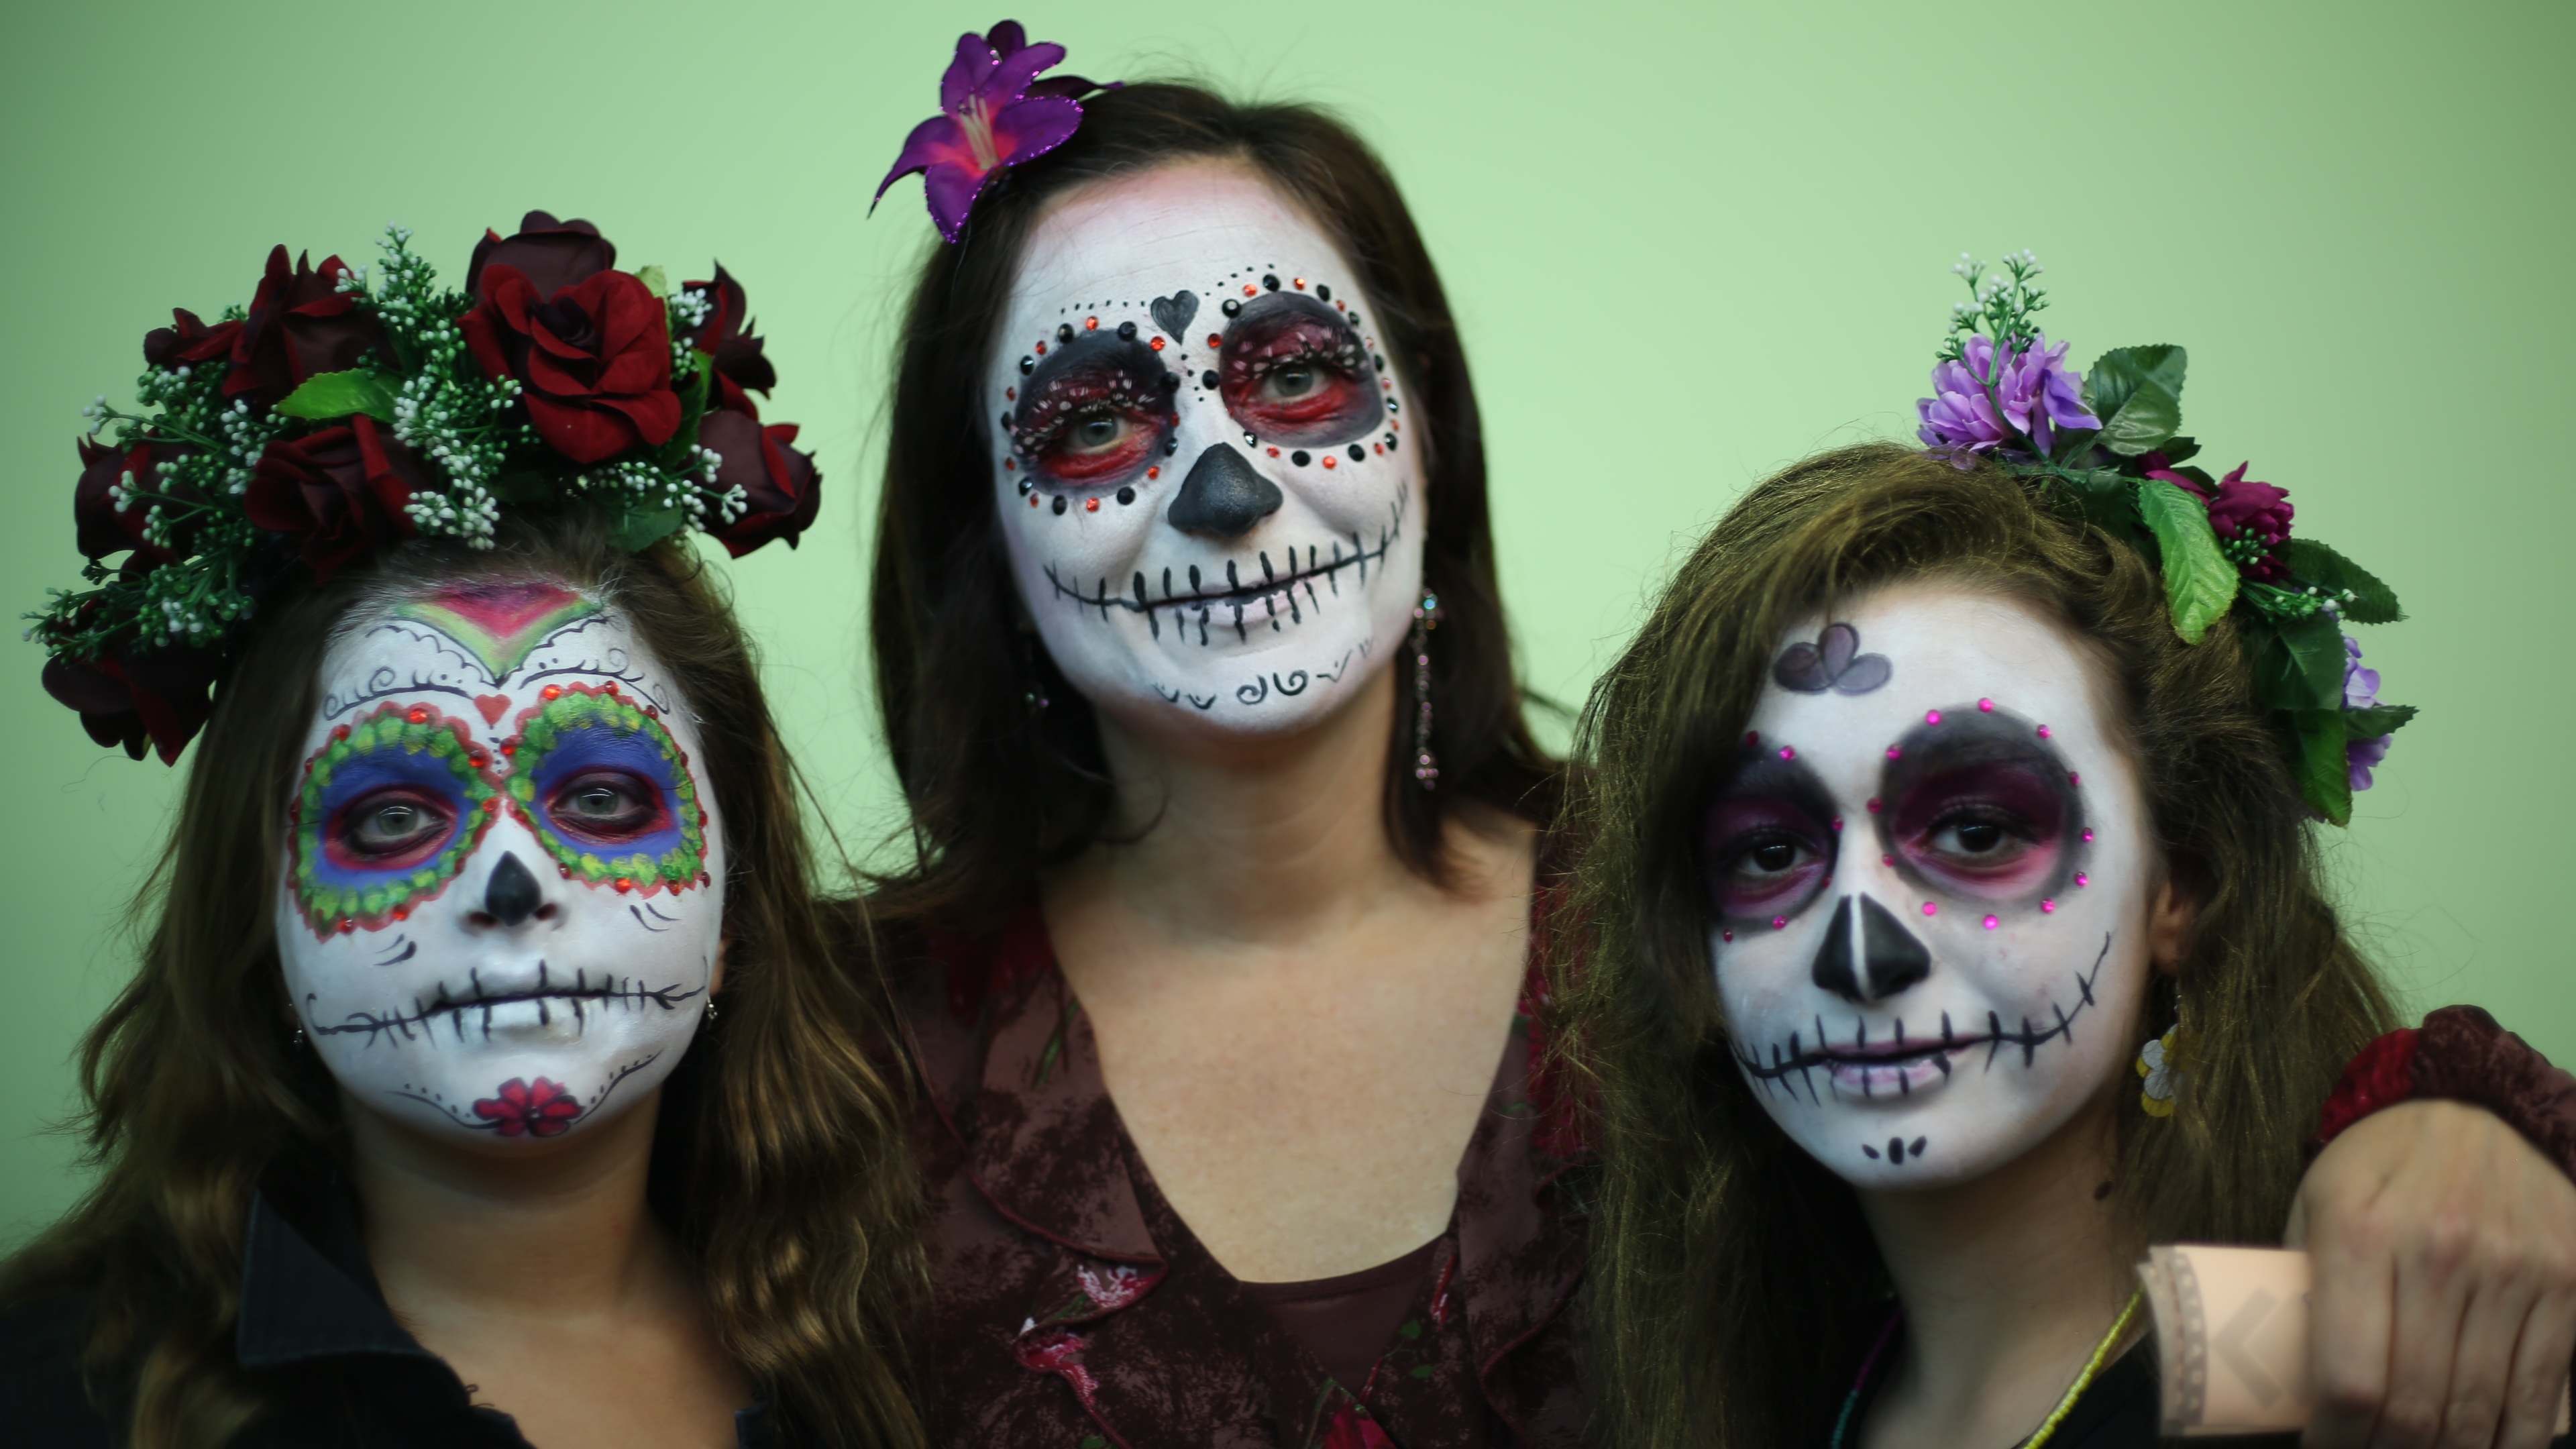
home, portrait, carnival, halloween, clothing, dead, skull, makeup, festival, great, mother, women, mexico, party, skeleton, bones, event, tradition, costume, masque, actress, day of the dead, catrina, diademuertos, to watch